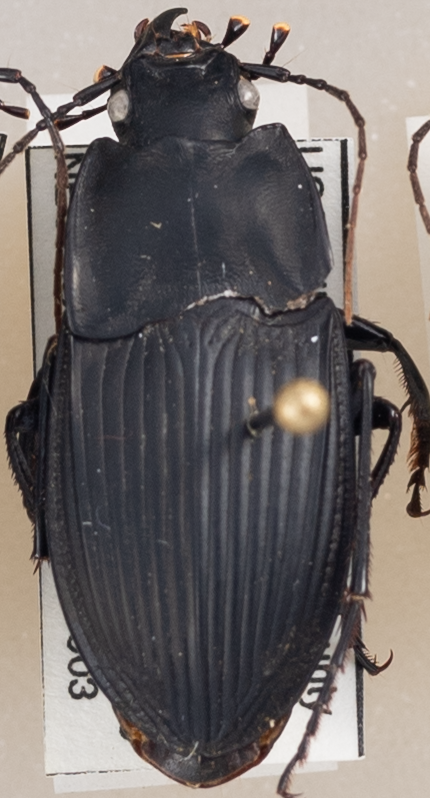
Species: Dicaelus dilatatus dilatatus
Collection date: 2021-06-03
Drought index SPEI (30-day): -1.532
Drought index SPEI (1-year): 0.072
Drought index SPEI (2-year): -0.24